Madrasa Marjania

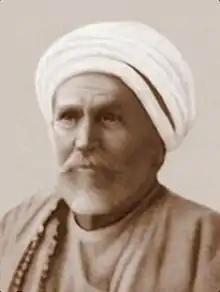
Portrait of Salem Bouhageb

The madrasa is located in the northern suburb of the medina, near Bab el Khadra, one of its gates.